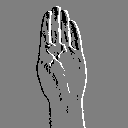
ASL letter: b